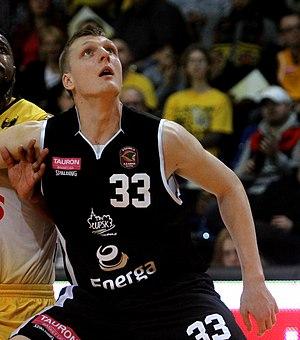
Karol Gruszecki, né le 4 novembre 1989, à Łódź, en Pologne, est un joueur polonais de basket-ball. Il évolue aux postes d'arrière et d'ailier.